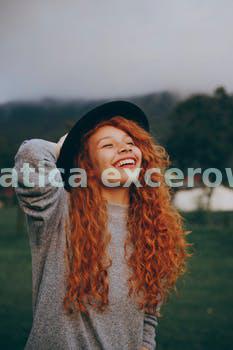
Label: Watermark